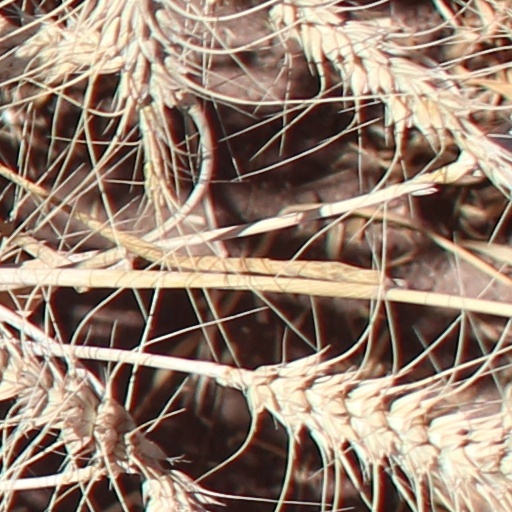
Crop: wheat